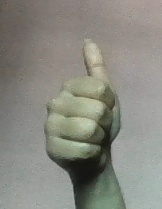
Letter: aleff